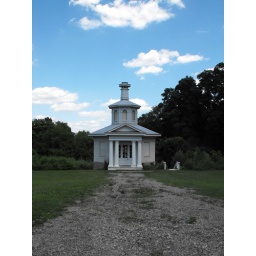
This is a white building at Dundurn Castle in Hamilton, and I believe it was the boat house.